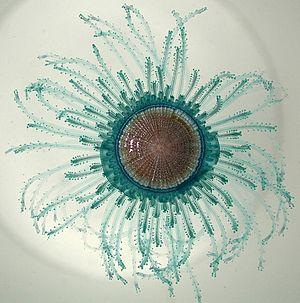
La porpite est une espèce d'hydrozoaire de la famille des Porpitidae.
Porpita est un genre de cnidaires hydrozoaires pélagiques flottants, de la famille des Porpitidae.
Les Porpitidae forment une famille de cnidaires hydrozoaires pélagiques, aussi appelés chondrophores.